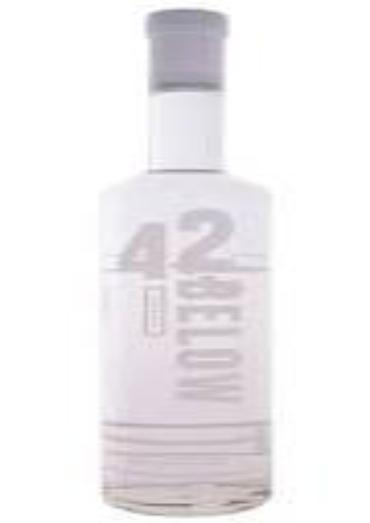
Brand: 42 Below
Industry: Food